Ric Lee

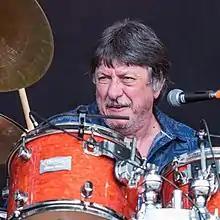
Ric Lee in 2015

Richard "Ric" Lee (born 20 October 1945) is an English drummer of the blues rock band Ten Years After.